Konstantin Stanislavski

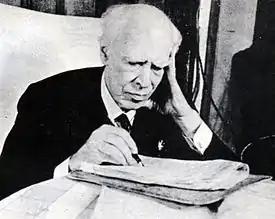
Stanislavski at work in the final year of his life.

With a company fully versed in his system, Stanislavski's work on Mikhail Bulgakov's "The Days of the Turbins" focused on the tempo-rhythm of the production's dramatic structure and the through-lines of action for the individual characters and the play as a whole. "See everything in terms of action," he advised them. Aware of the disapproval of Bulgakov felt by the Repertory Committee ("Glavrepertkom") of the People's Commissariat for Education, Stanislavski threatened to close the theatre if the play was banned. Despite substantial hostility from the press, the production was a box-office success.